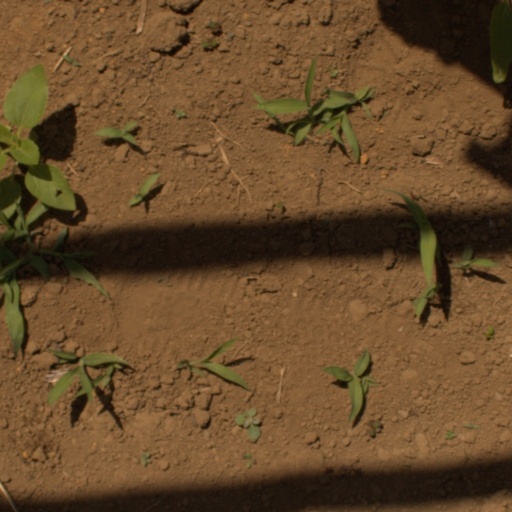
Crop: Jerusalem artichoke